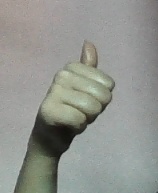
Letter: aleff